Chippewa Falls, Wisconsin

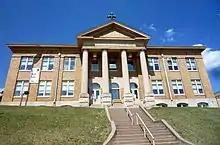
The original McDonell High School is now a public arts center.

Chippewa Falls is along U.S. Highway 53, Wisconsin Highways 124 and 178, and Bus. WIS 29. Other routes include Wisconsin Highway 29; and County Highways J, Q, S, and X.